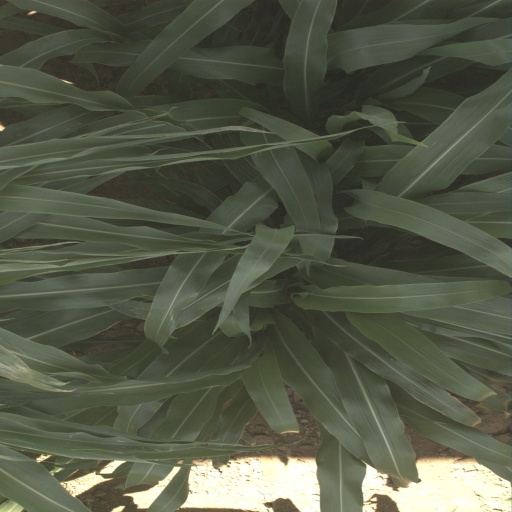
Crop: sorghum